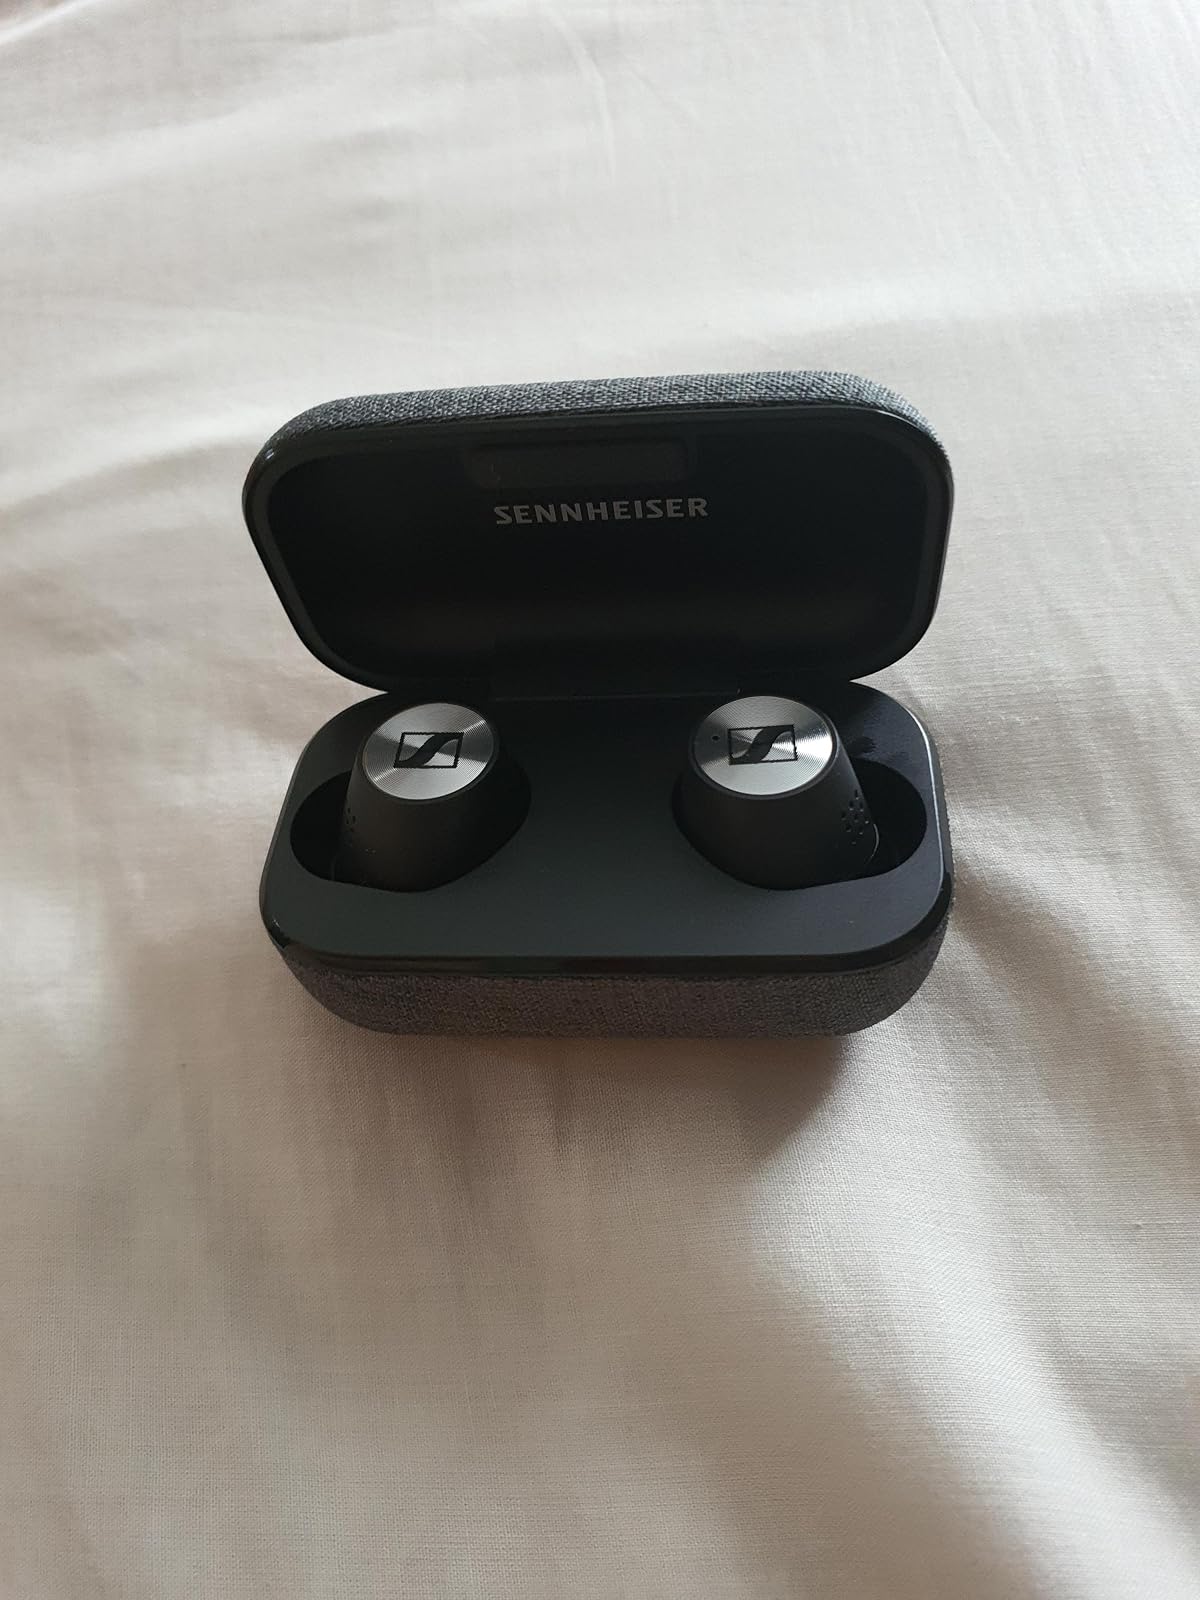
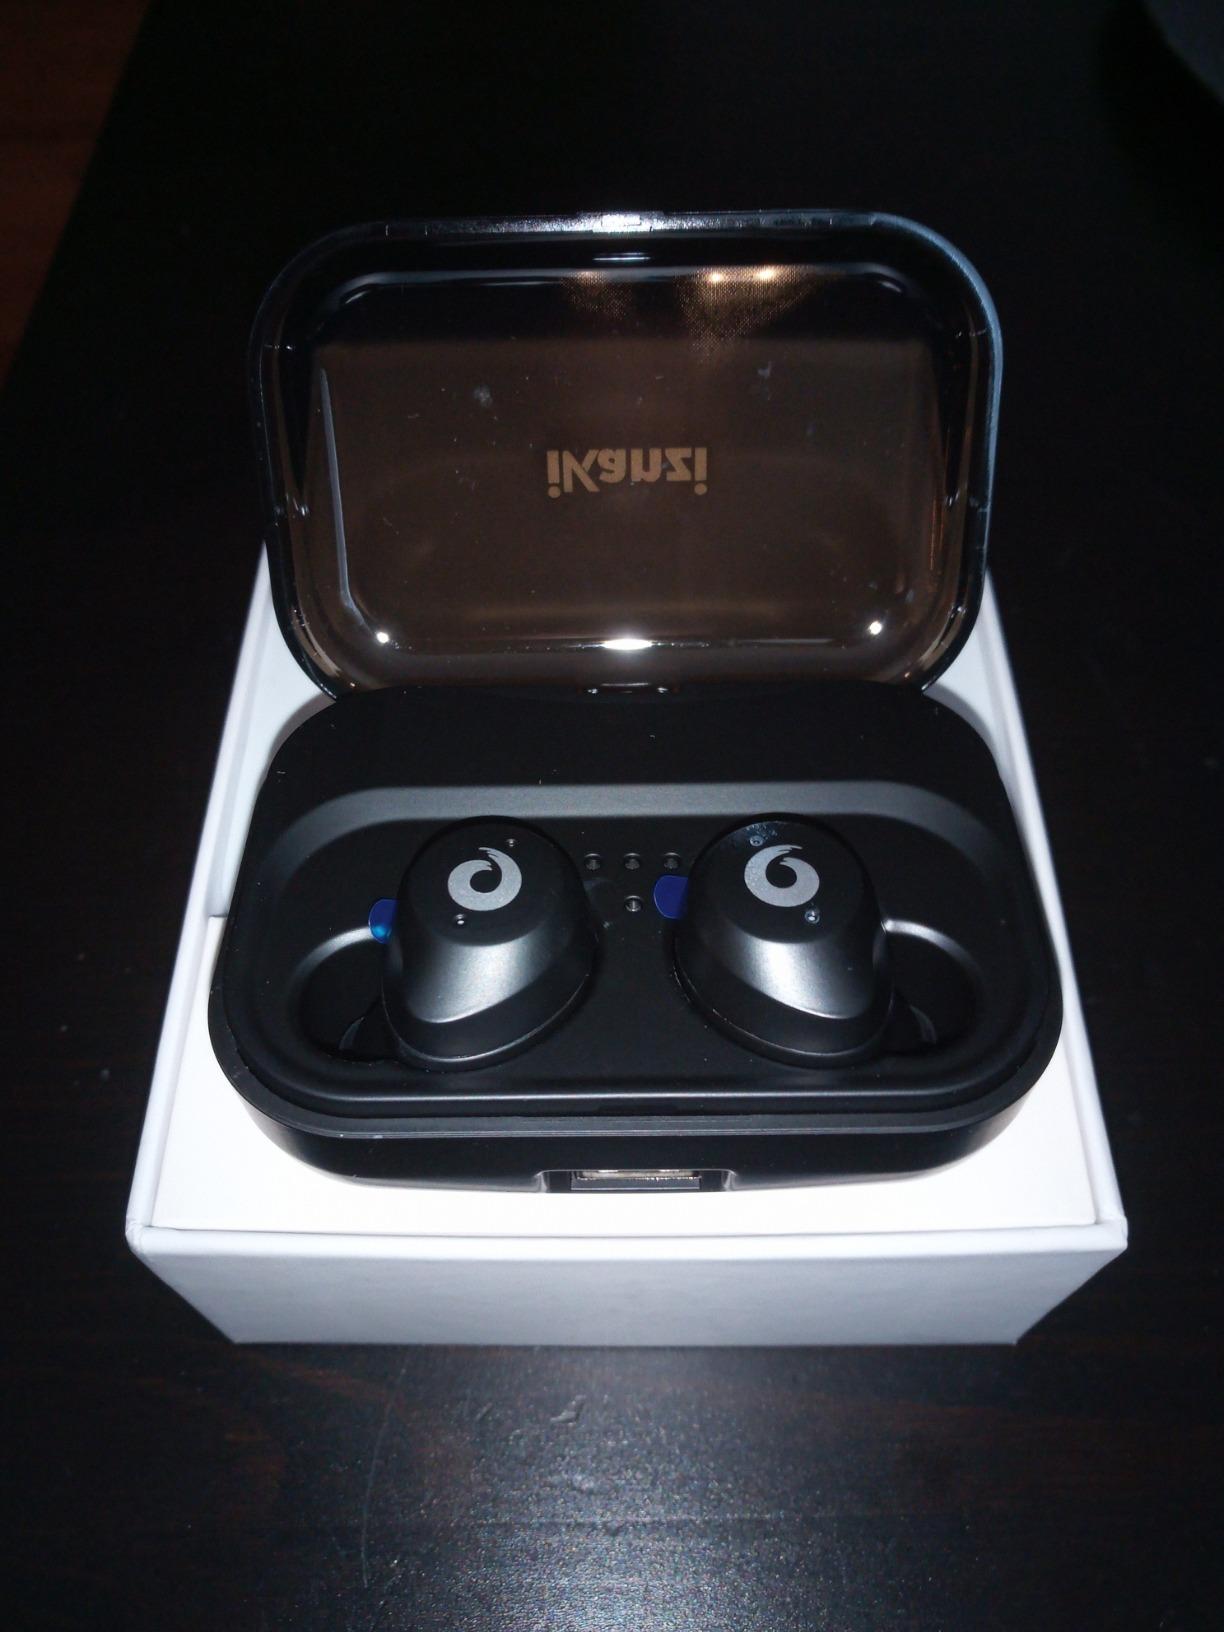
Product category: earbuds
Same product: no